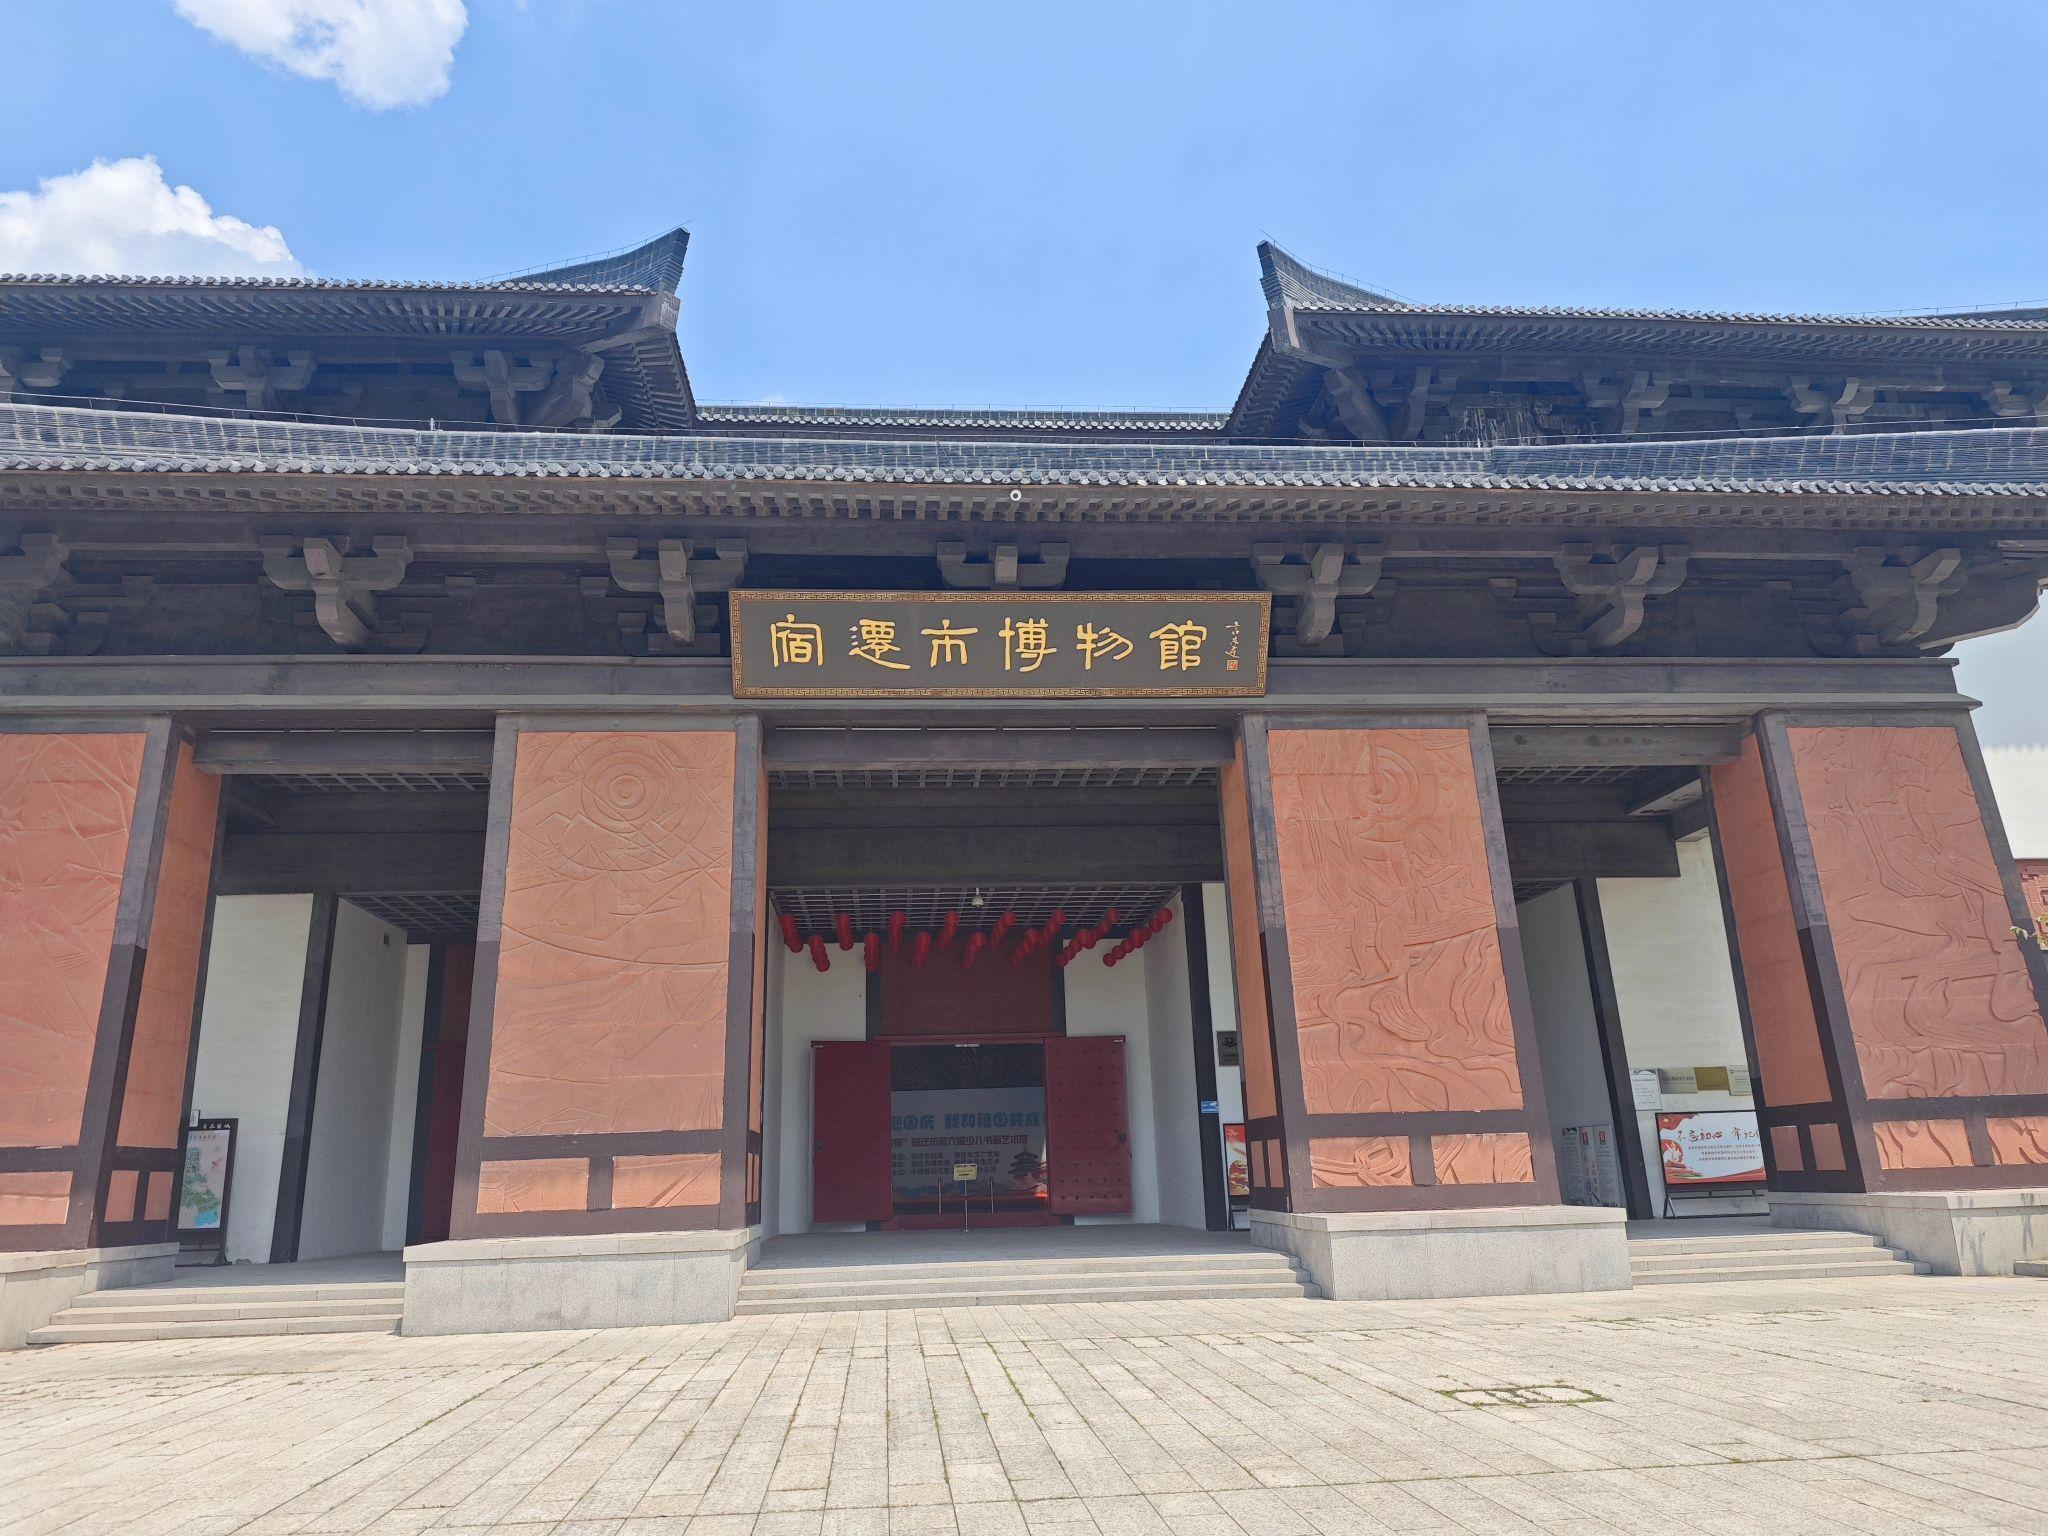
地标名称：宿迁市博物馆新馆
所在城市：宿迁市·宿城区